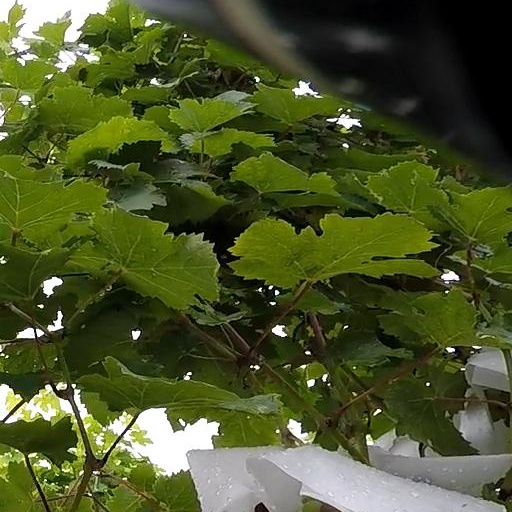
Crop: grape